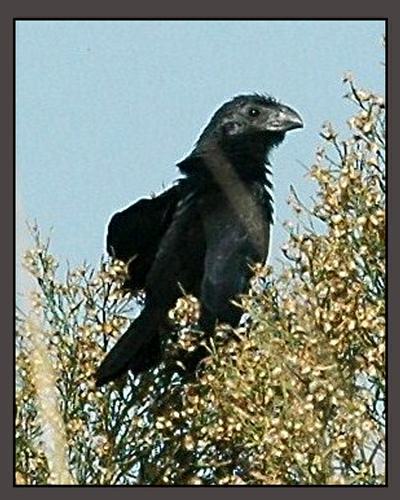
A photo of a groove billed ani